SMS Kuala Selangor

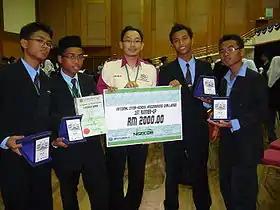
KUSESS Team achieving first runner-up in 2008 IIUM National Interschool Engineering Challenge

A batch is a set of students that is classified by age, most commonly when they enter. E.g: Batch 1923 is a batch from the year 2019 to 2023. Each batch is led by a selected student amongst the batchmates and by a teacher appointed to them.